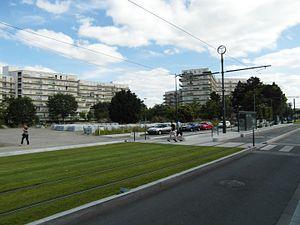
Angers est composée de 10 quartiers administratifs regroupant eux-mêmes plusieurs véritables quartiers tels qu'identifiés par les habitants, eux-mêmes au nombre d'une trentaine. La plupart font référence à la rue ou la place autour de laquelle ils se sont formés ou de lieux-dits. L'île Saint-Aubin bien que non habitée fait également partie d'une division territoriale de la commune.
La Roseraie est l'un des plus importants quartiers d'Angers. Il compte actuellement environ 24 000 habitants répartis dans près de 8 500 logements. Le contexte démographique a eu pour conséquence une diminution constante des chiffres de population depuis 1990. le passage en son cœur de la première ligne de tramway, et la restructuration urbaine de 2011 à 2013, ont permis de réorganiser les espaces publics au profit des déplacements doux et d’espaces de convivialité, redonnant un cadre de vie agréable aux habitants.